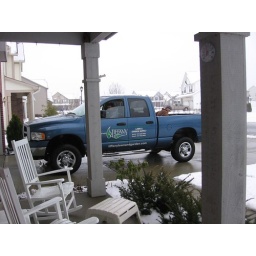
SOAKING wet L J in bed of truck